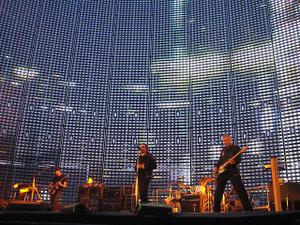
U2 [ juːtuː] est un groupe rock irlandais originaire de Dublin, formé en 1976.
Le stade Roi Baudouin, d'abord appelé stade du Centenaire et parfois stade du Jubilé avant 1945 puis stade du Heysel jusqu'en 1993, est un stade multisports belge, souvent désigné comme le « stade national ».
Pride est une chanson du groupe de rock irlandais U2. Cette chanson est la deuxième de leur album datant de 1984, The Unforgettable Fire. Pride (In the Name of Love) a été écrite en l'honneur de Martin Luther King. Elle a reçu des commentaires très variés mais elle a été un succès commercial majeur pour U2 et est devenue l'une des chansons les plus populaires du groupe. Pride est apparu sur la compilation The Best of 1980-1990 comme morceau d'ouverture, et sur la compilation sortie en 2006, U218 Singles.